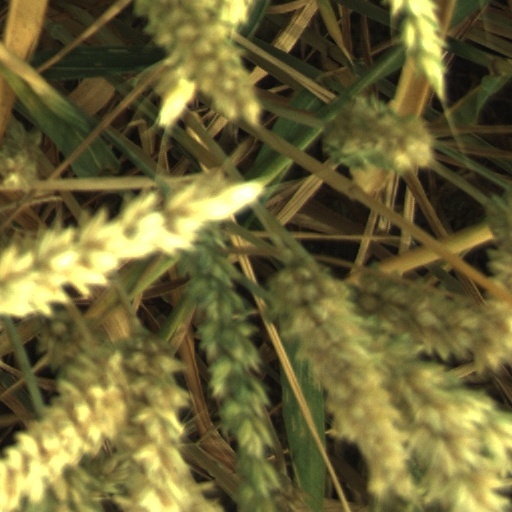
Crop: wheat